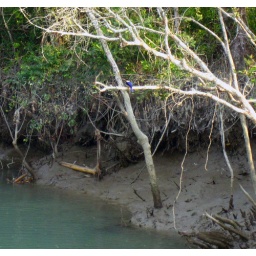
Because the water is constantly surging in and out of the marshes in the Sundarbans, the ground is very muddy.